Föhr

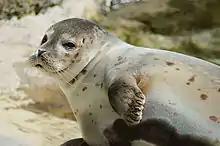
Harbour seal

The entire sea surrounding Föhr may also be designated an attraction. Mainly the foreland north of the sea dike, but also the mud flats provide ample space for all kinds of seabirds. Oystercatchers, common eiders, shelducks, snipes and peewits are only a few of them. Moreover, during the season vast swarms of migratory birds will rest at Föhr and the neighbouring islands. Occasionally, especially after severe winter storms, harbour seals may be encountered on the beaches.